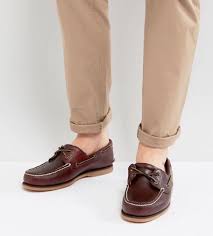
Label: Boat